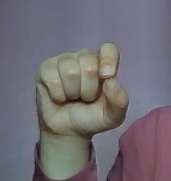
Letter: fa